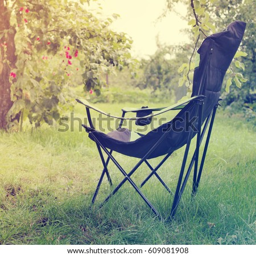
arm chair for relaxation in the garden